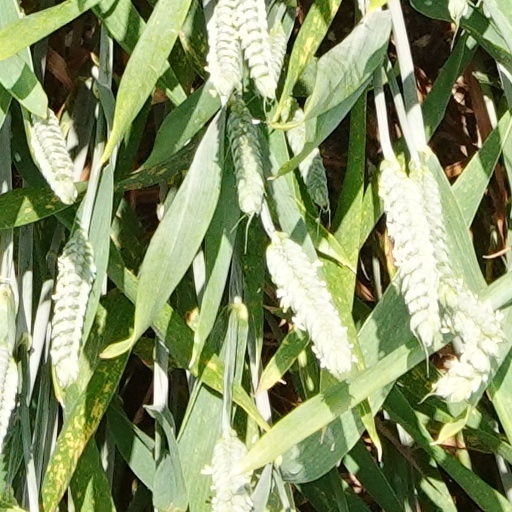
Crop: wheat